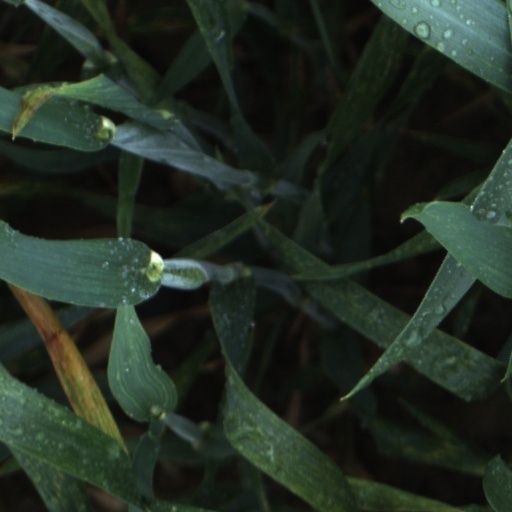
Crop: wheat